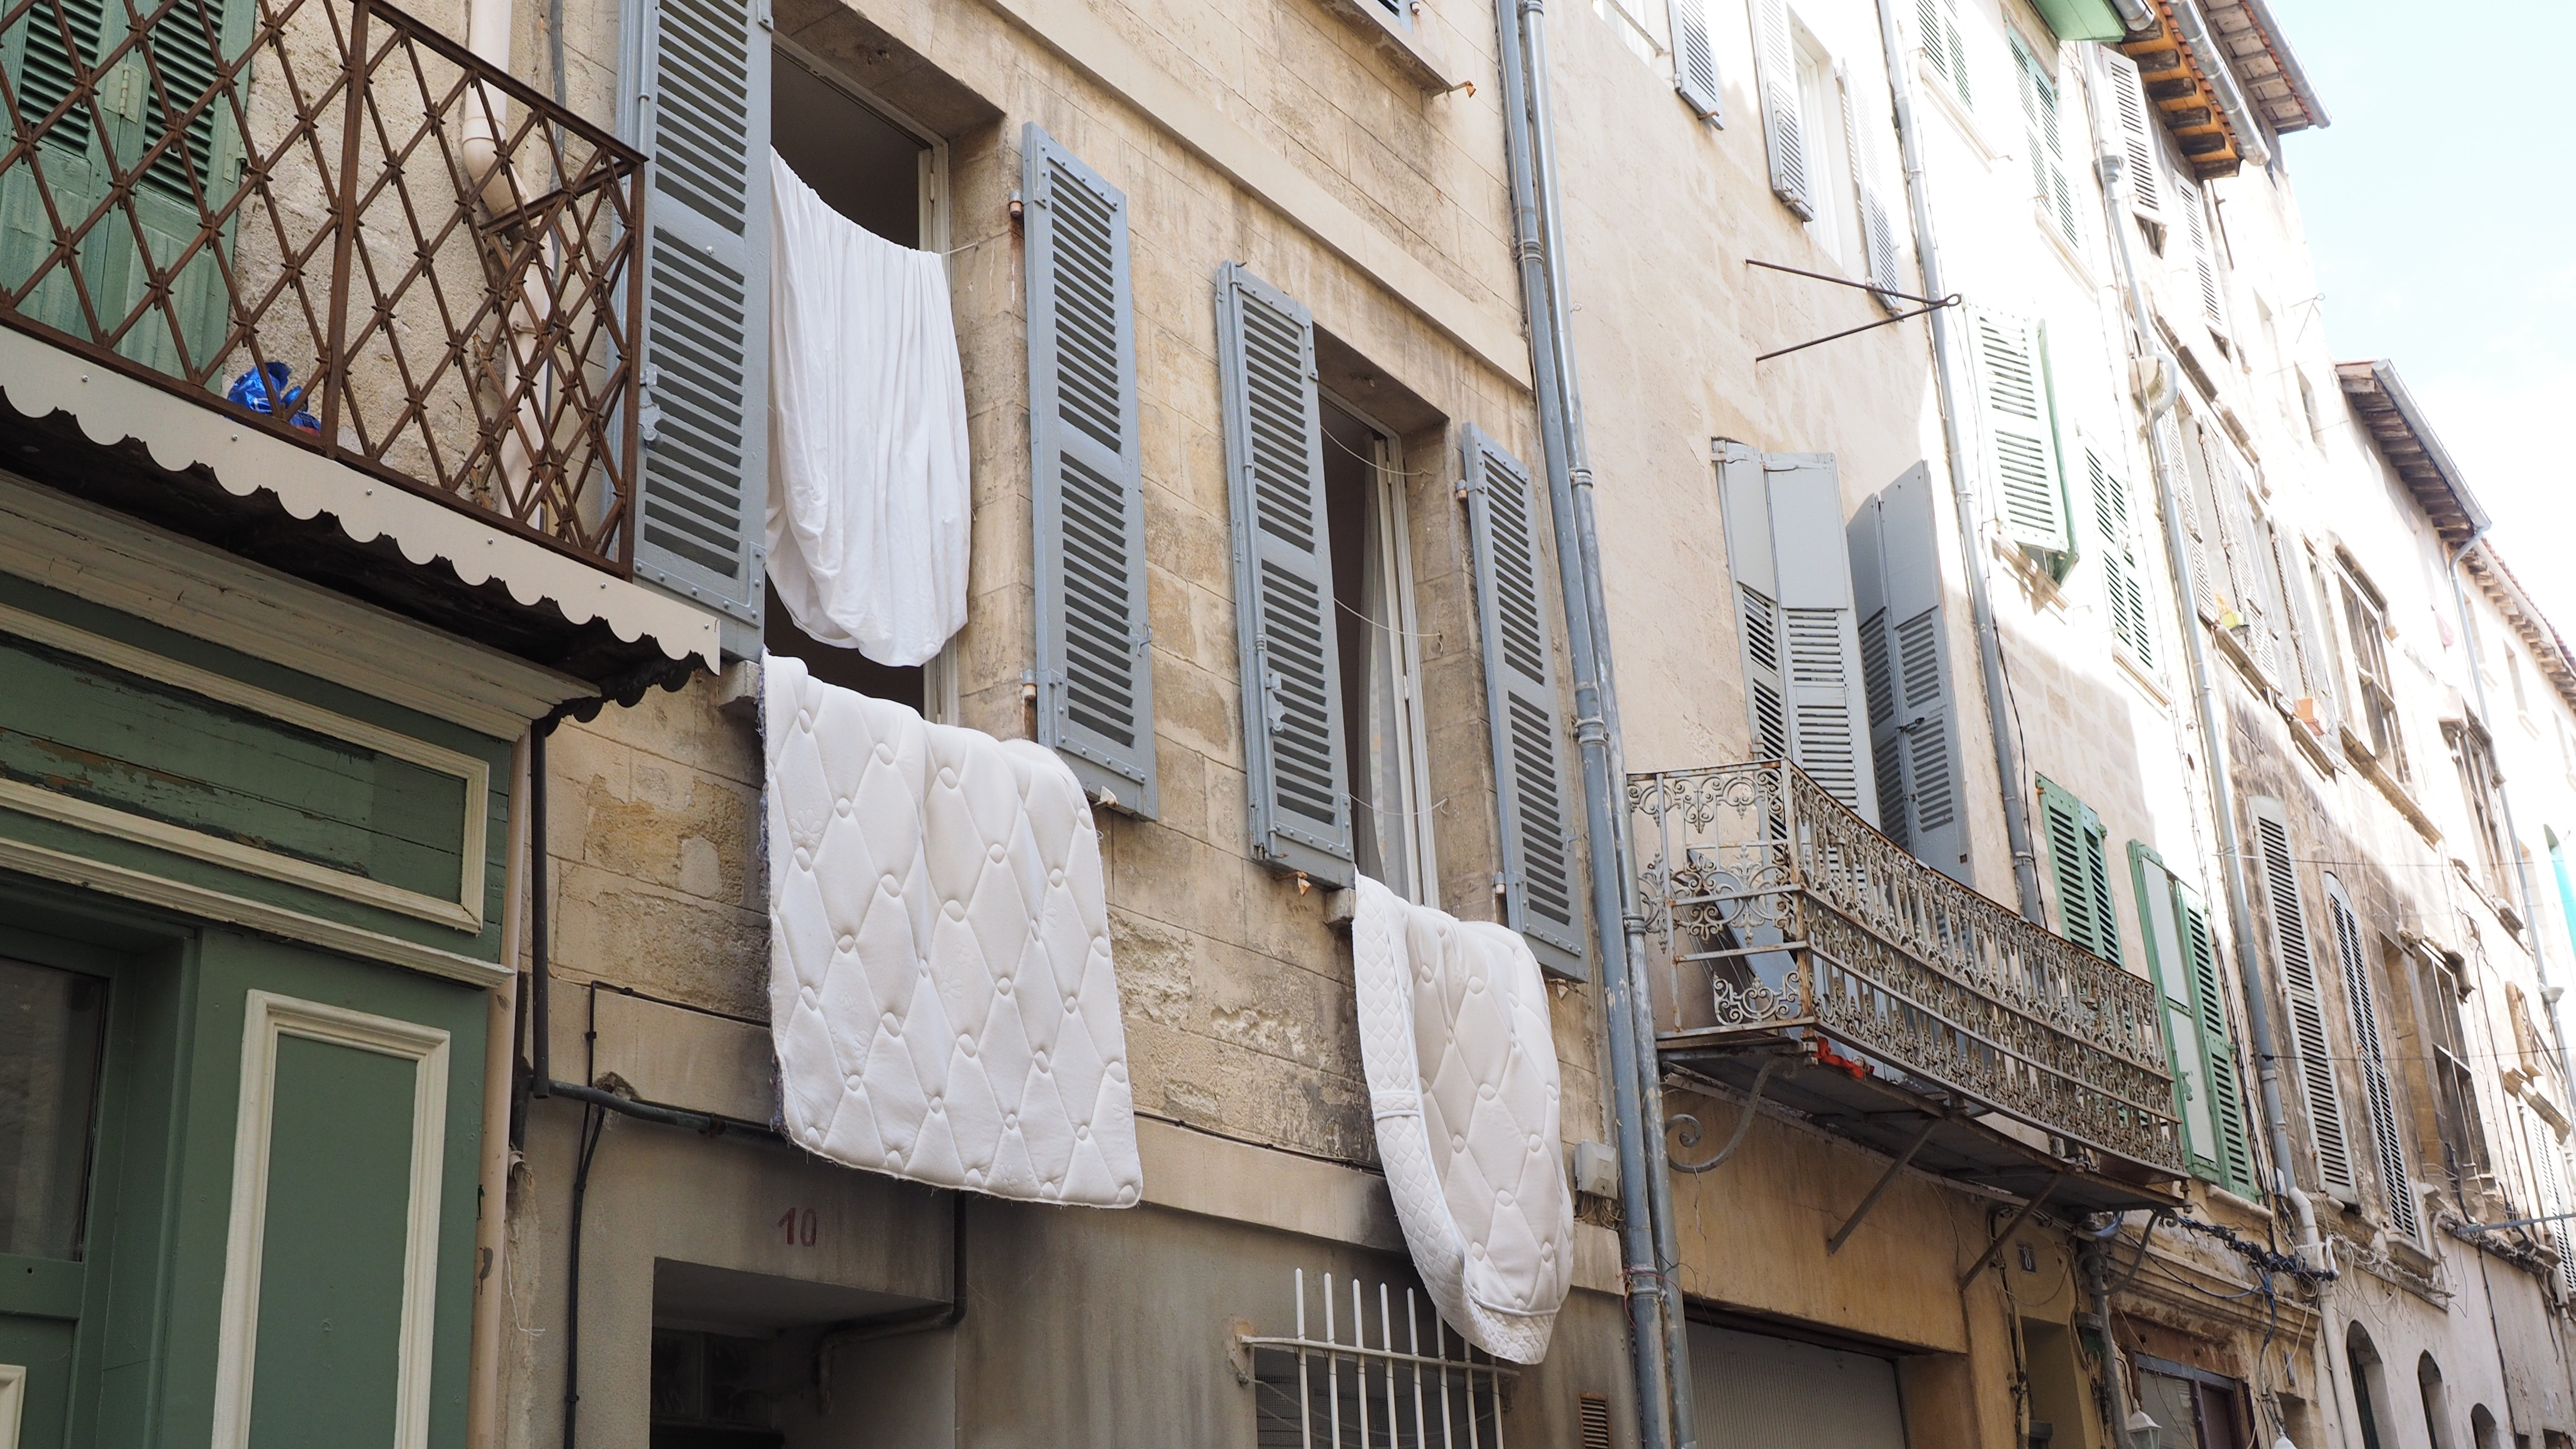
architecture, road, street, house, air, window, town, alley, city, home, wall, downtown, balcony, mediterranean, facade, city life, apartment, shutters, neighbourhood, duvet covers, duvet cover, urban area, residential area, human settlement